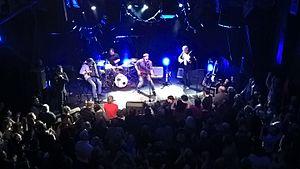
Red Cardell sur la scène du Novomax à Quimper